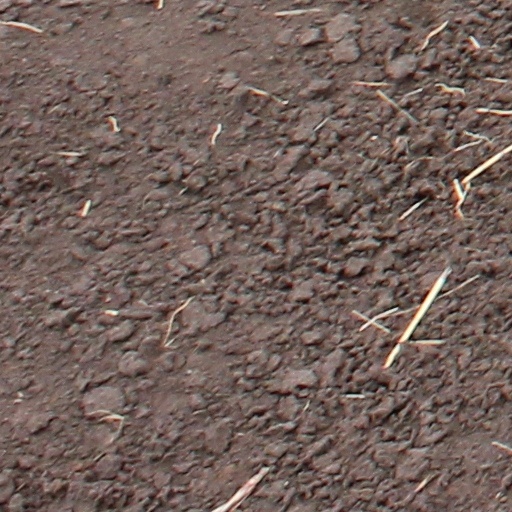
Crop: wheat